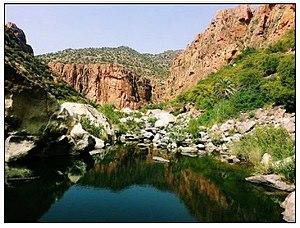
Le Dragonnier Ajgal, ou Ajgal, est une plante arborescente monocotylédone de la famille des Liliaceae selon la classification classique, ou des Asparagaceae selon la classification phylogénétique.